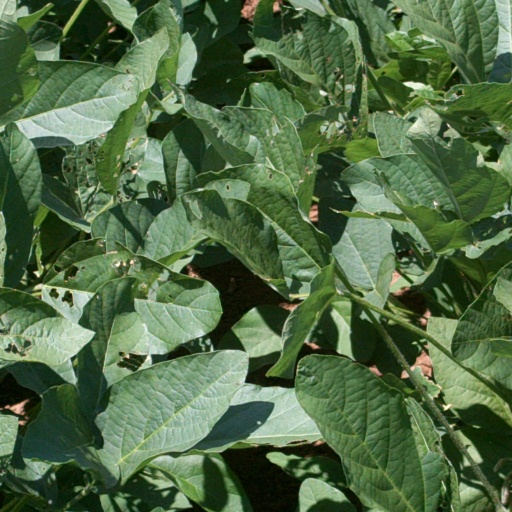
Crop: soybean